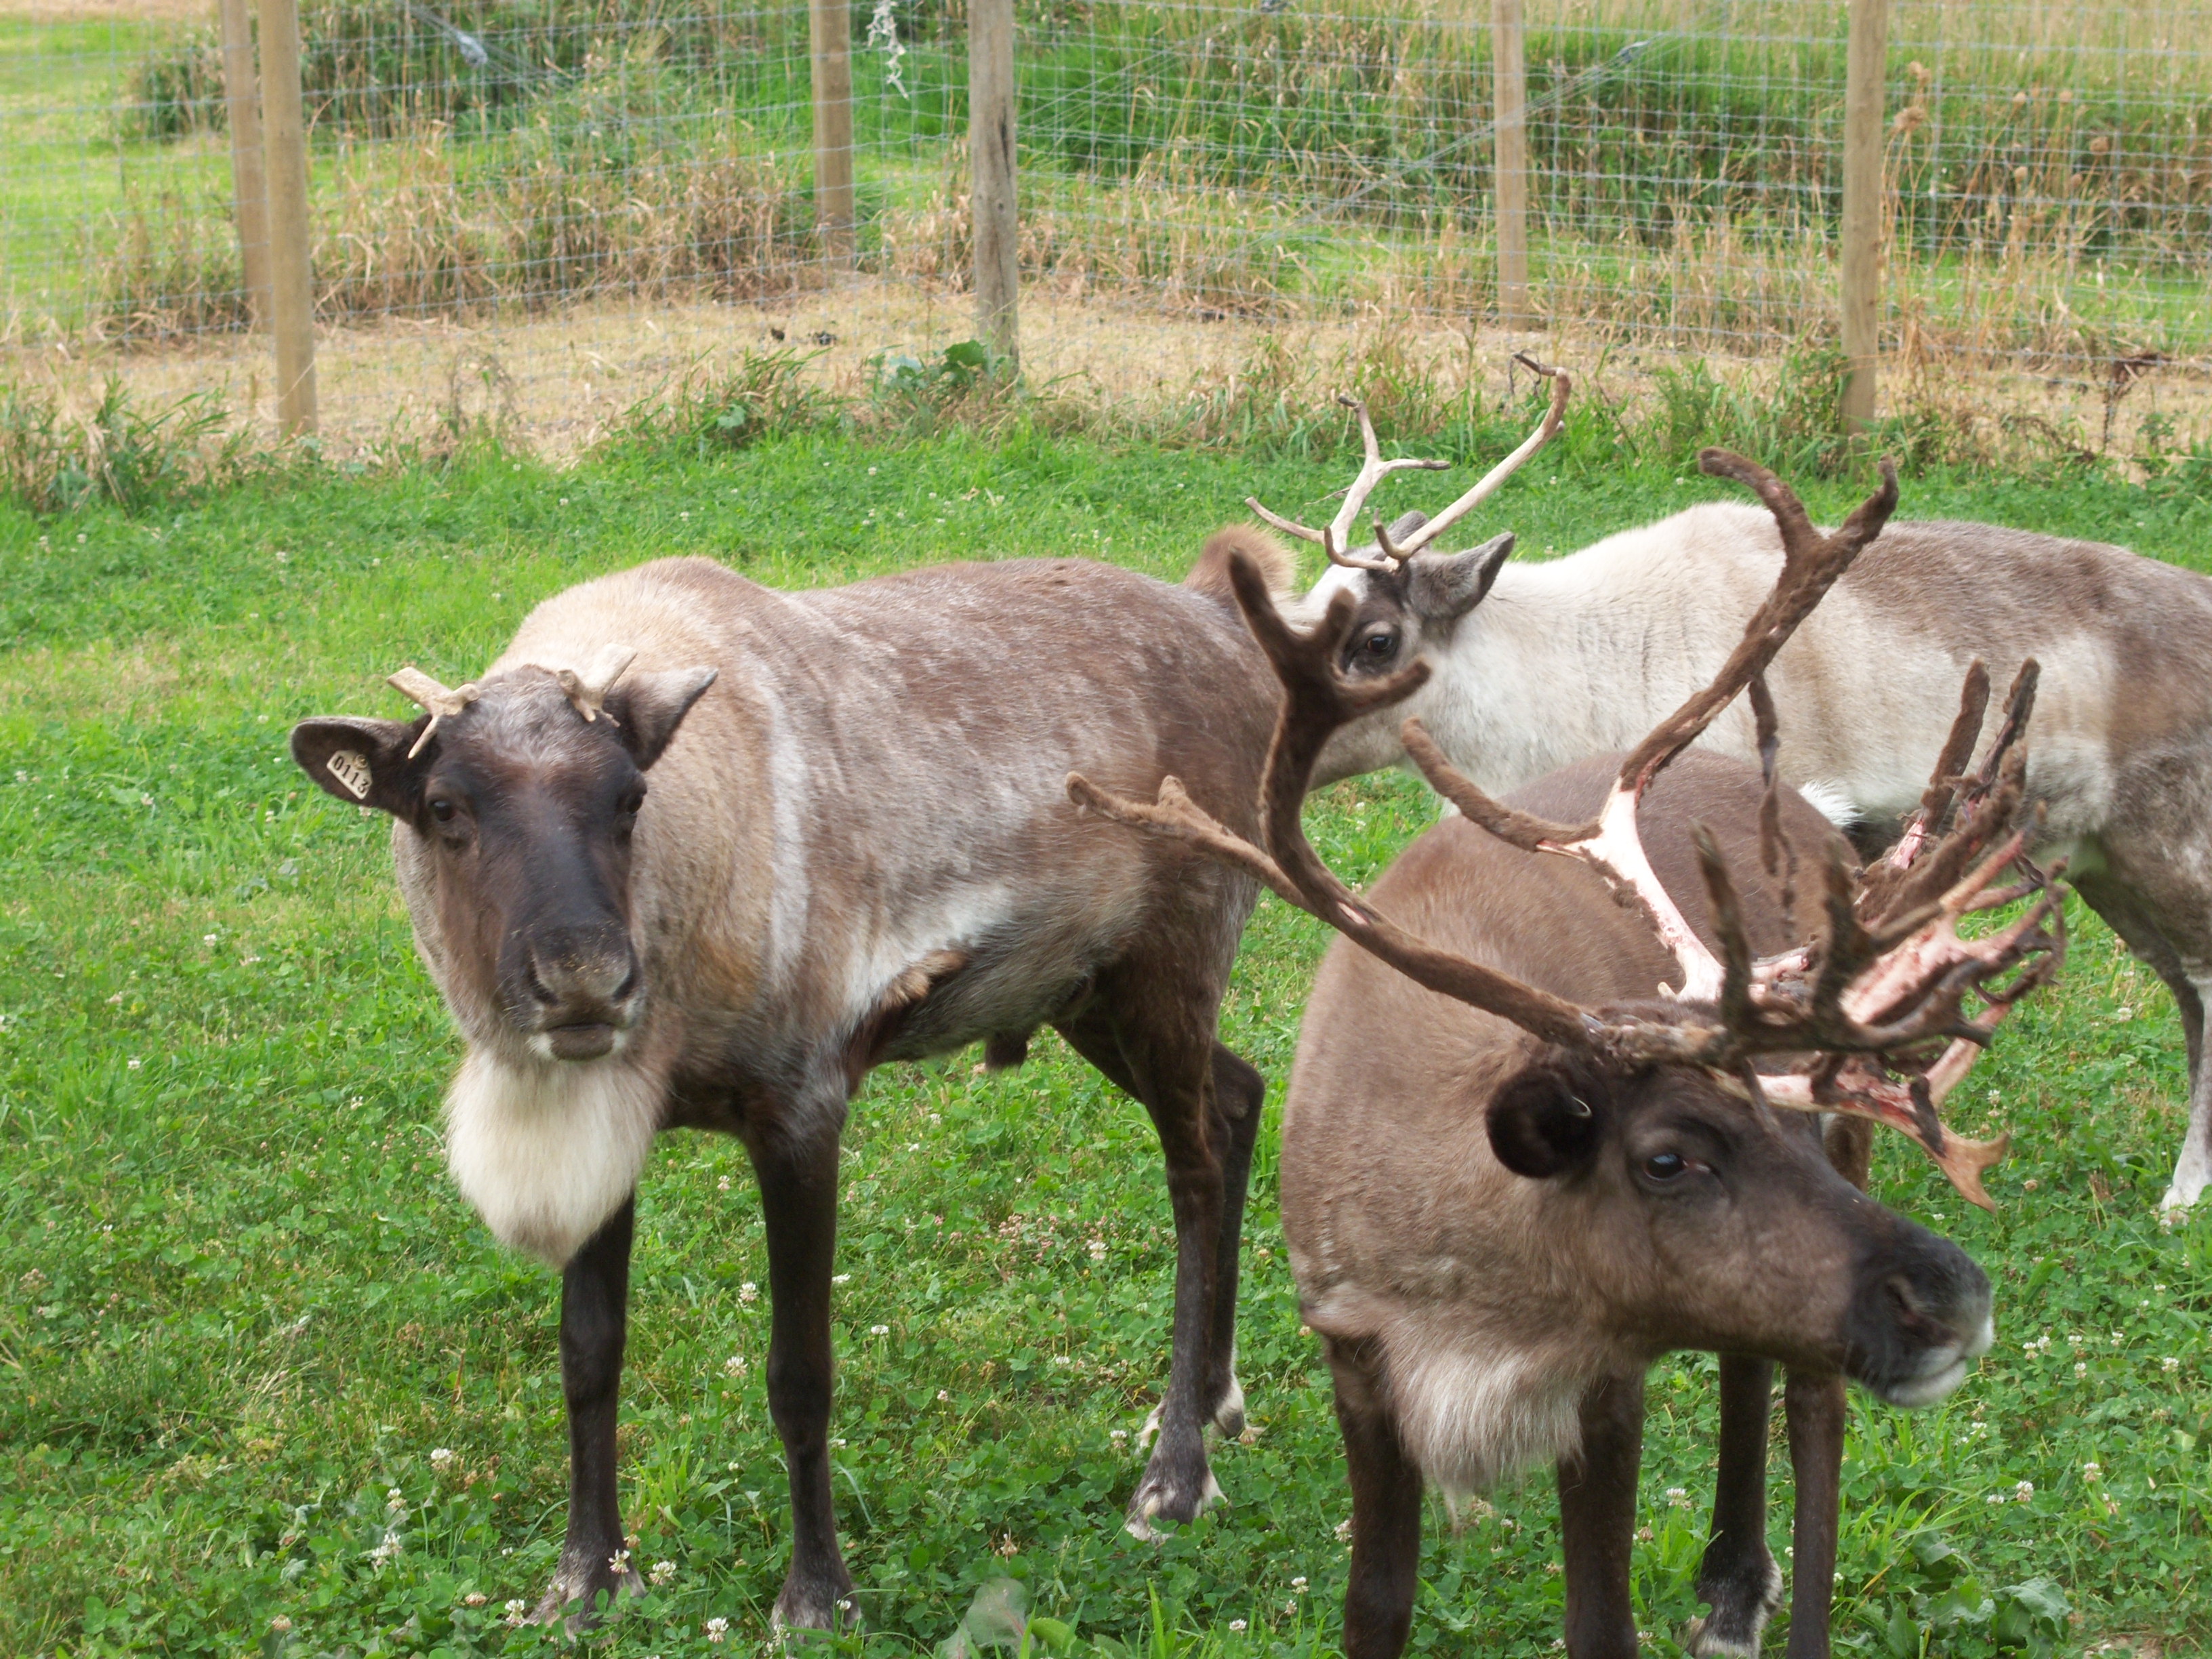
wildlife, deer, horn, pasture, mammal, fauna, reindeer, vertebrate, wisconsin, kenoshacounty, pleasantprairie, pack animal, cattle like mammal